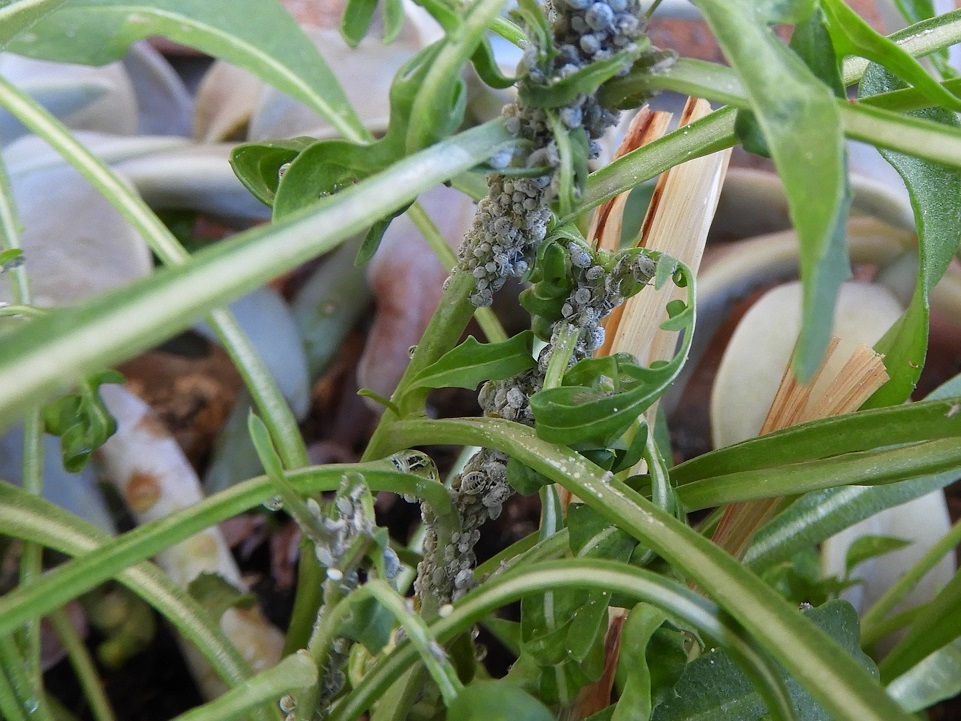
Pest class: cabbage_aphid